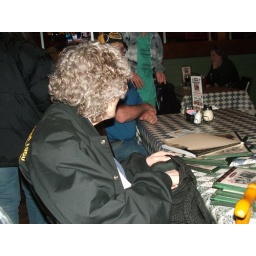
capuchin kitchen fund raiser at buddy's pizza in Livonia mi